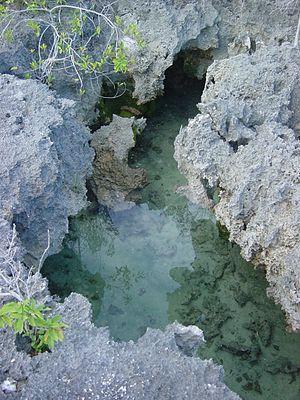
Atoll d'Aldabra (Seychelles) Español: Atolón de Aldabra 日本語: アルダブラ環礁 中文: 阿尔达布拉环礁
Les Seychelles, en forme longue la république des Seychelles, en anglais Seychelles et Republic of Seychelles, en créole seychellois Sesel et Repiblik Sesel, est un archipel de 115 îles, situé dans l'ouest de l'océan Indien et rattaché au continent africain. Toutes ces îles sont regroupées en un État dont la capitale est la ville de Victoria sur l'île principale de Mahé.